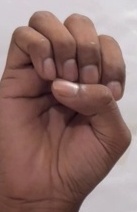
ASL sign: E